Lawrence Lipton

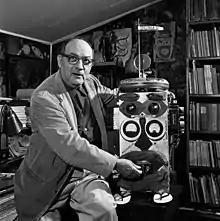
Lipton and his "robot", 1965

Lawrence Lipton (1898 – July 9, 1975) was a Polish-born Jewish American journalist, writer, and Beat poet, as well as the father of James Lipton. He is also known for coining the term "Disneyfication" in 1959.